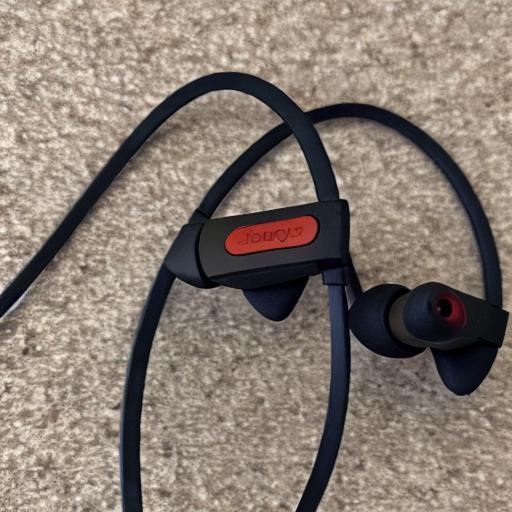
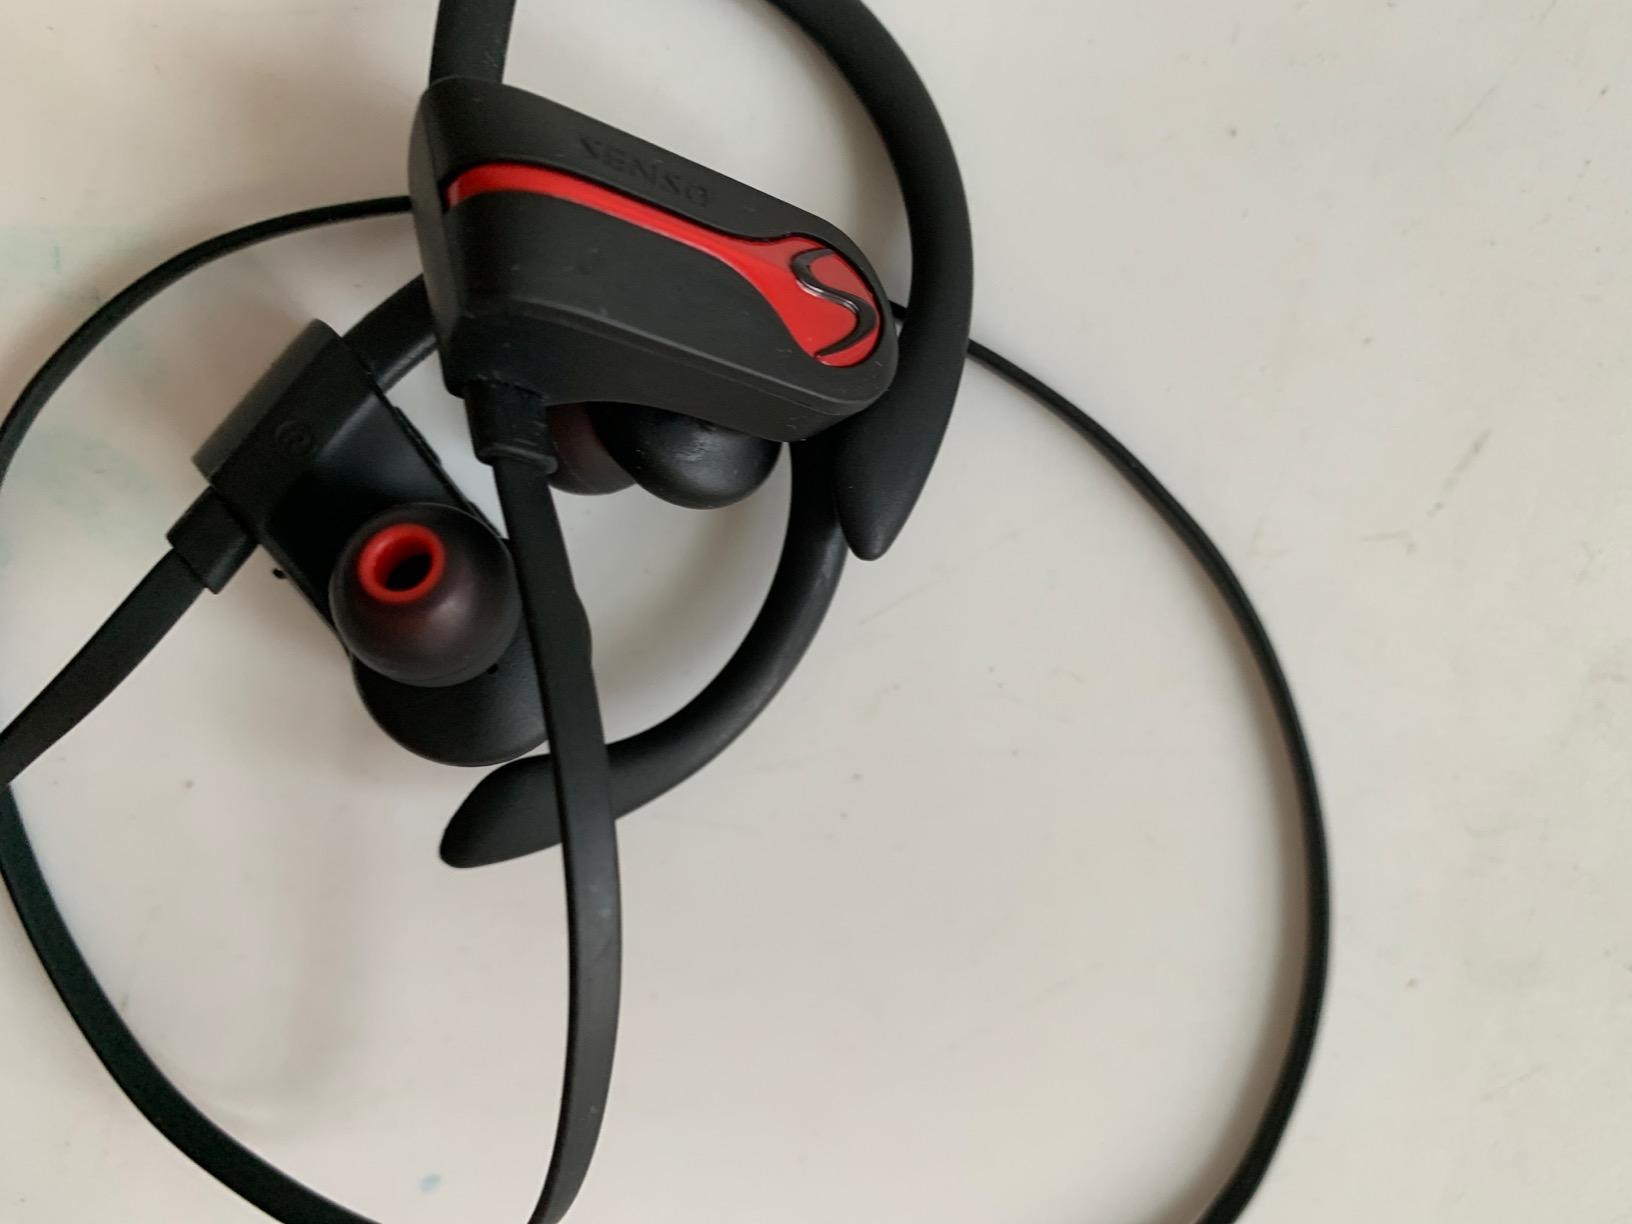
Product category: earbuds
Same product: no